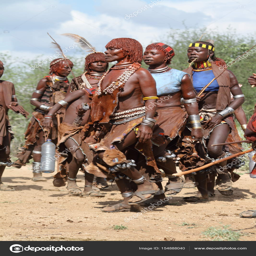
the tribe of person -- stock photo #